Wallonia

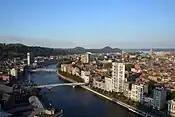
View of Liège with the Meuse

The Walloon region covers and is divided into five provinces, 20 arrondissements and 261 cities or municipalities.